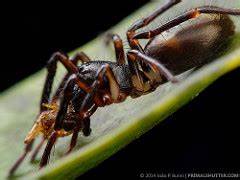
Label: ragno